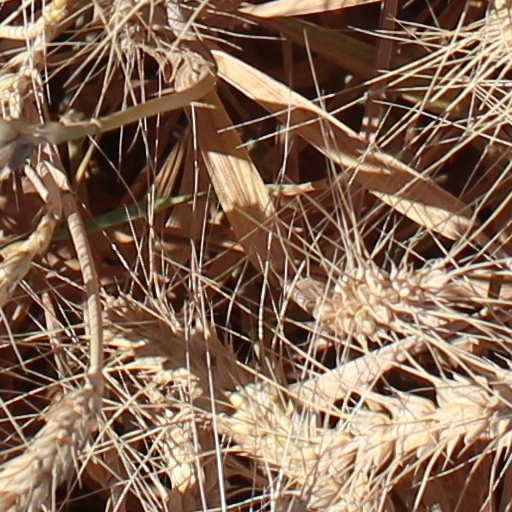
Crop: wheat